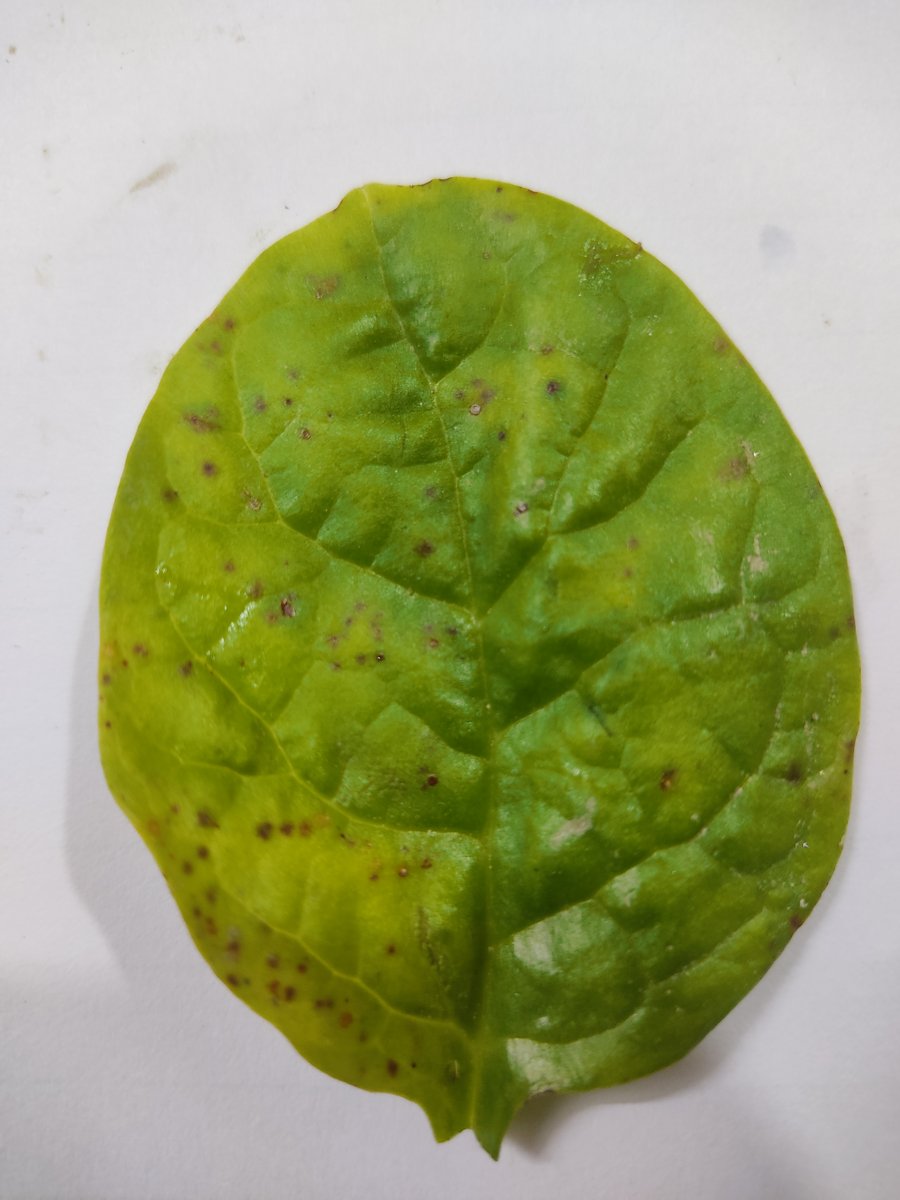
Label: Downy-Mildew